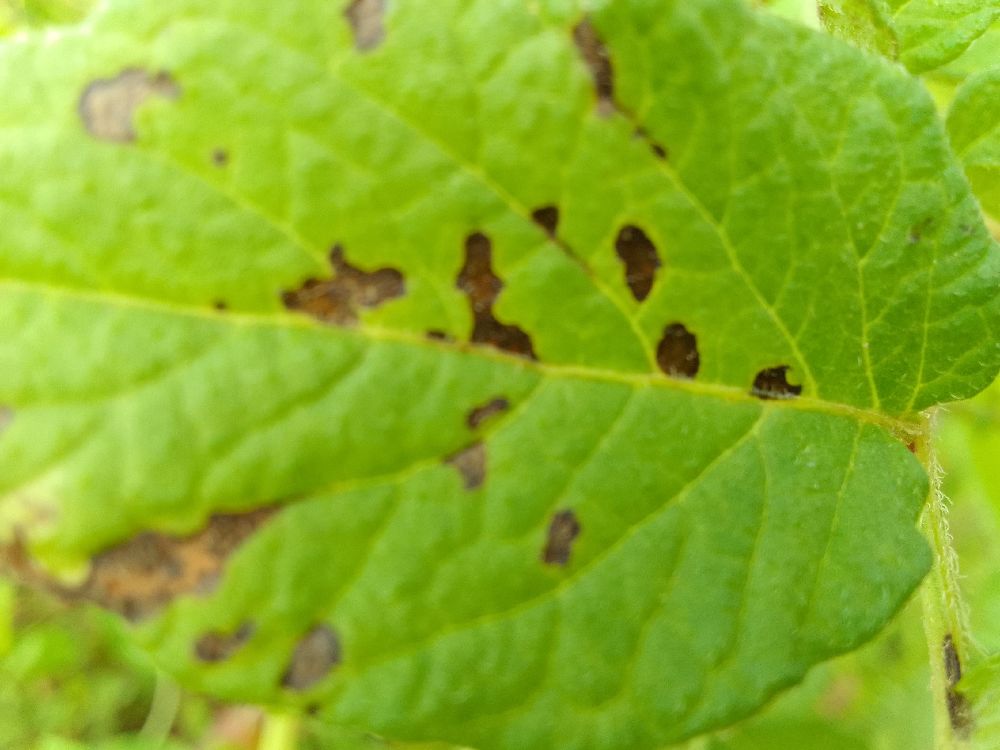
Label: Early blight